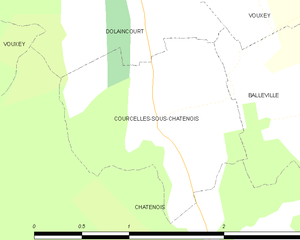
Carte des communes françaises Courcelles-sous-Châtenois